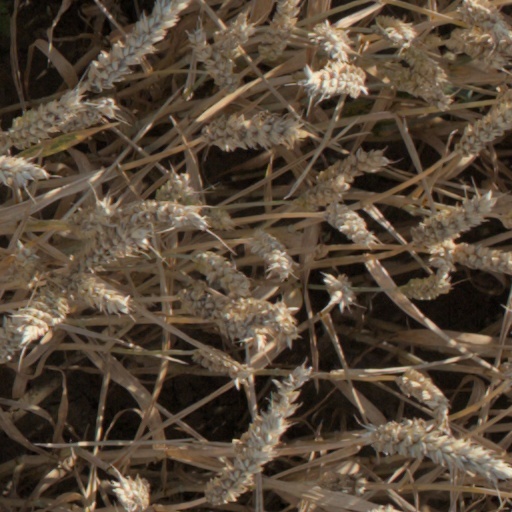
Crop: wheat